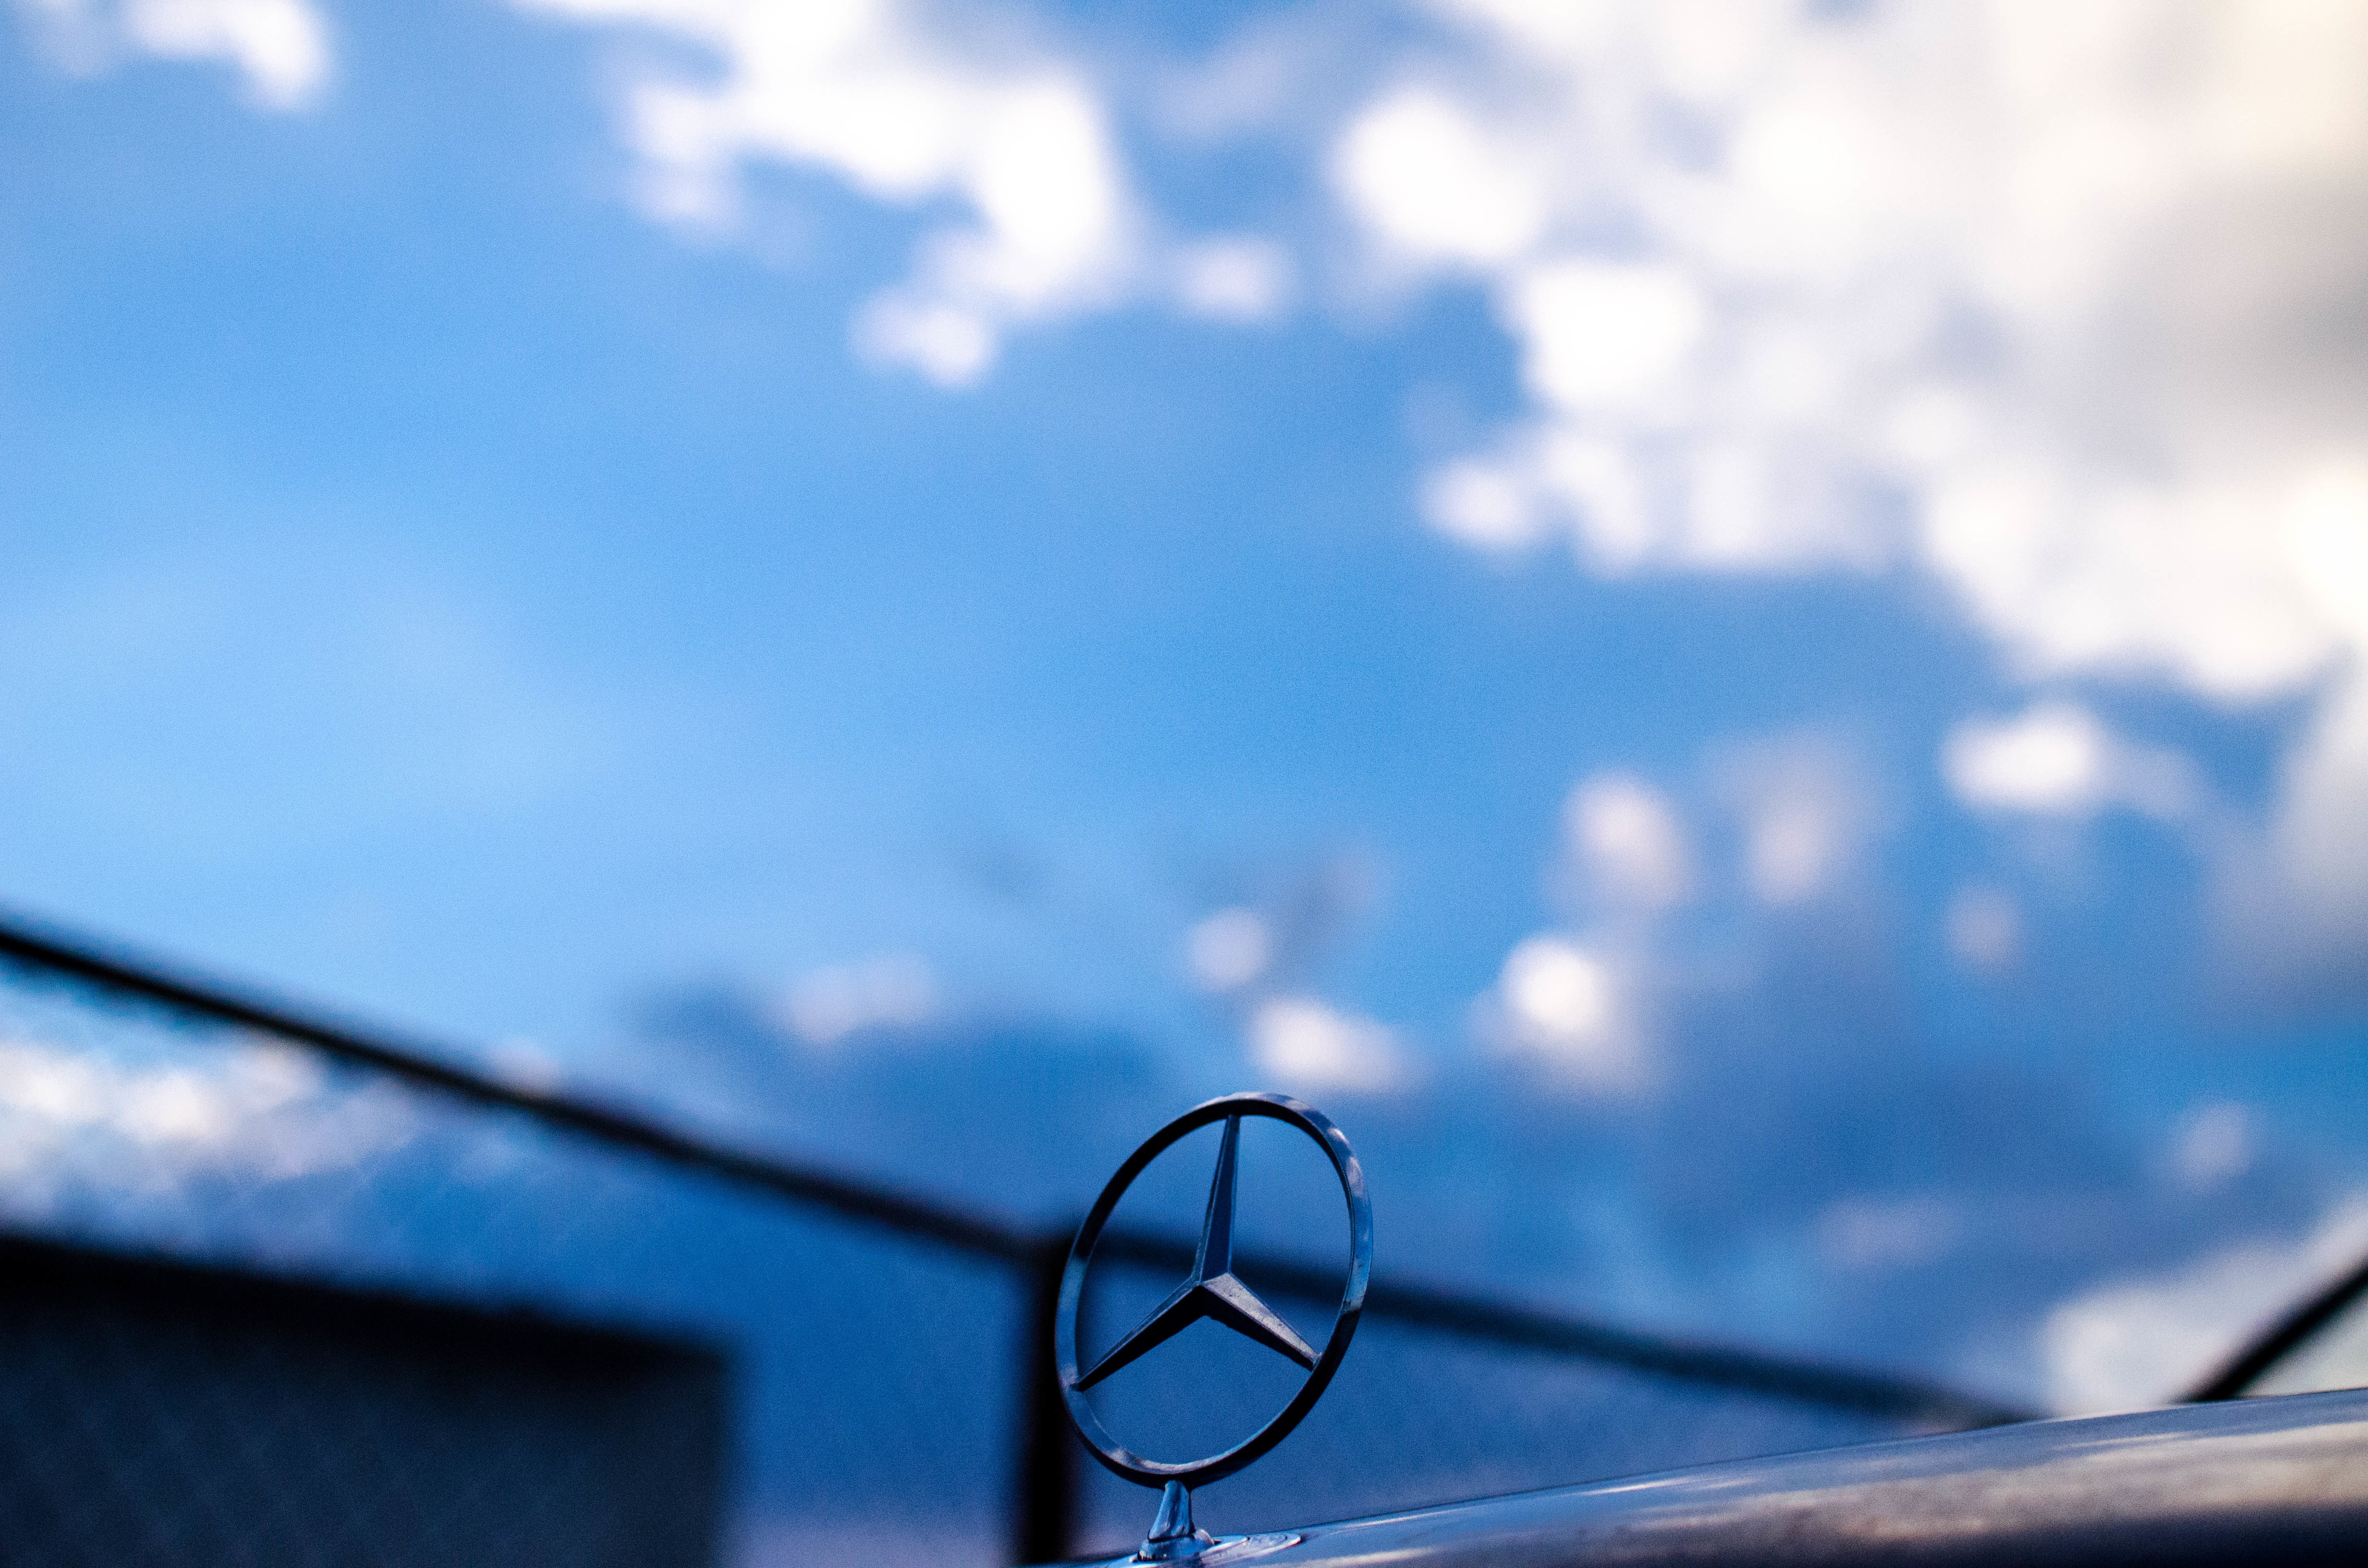
light, cloud, sky, sunlight, wind, line, reflection, blue, energy